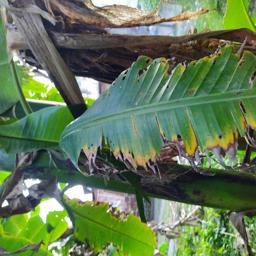
Label: YELLOW SIGATOKA